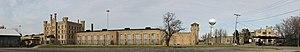
Les Blues Brothers ou Les Frères Blues au Québec, est un film américain sorti en 1980 et réalisé par John Landis, avec pour acteurs vedettes John Belushi et Dan Aykroyd dans les rôles-titres de « Joliet » Jake et Elwood Blues, personnages emblématiques du sketch musical The Blues Brothers de l'émission télévisée Saturday Night Live diffusée sur NBC.
Une partie de l'action du feuilleton télévisé Prison Break se déroule dans quatre prisons fictives : Fox River dans l'Illinois, Sona au Panama, Miami-Dade en Floride et Ogygia au Yémen.
Joliet Correctional Center est une prison américaine situé à Joliet dans l'État de Illinois, à une quarantaine de kilomètres au sud-ouest de Chicago. Le pénitencier se trouve au nord du centre-ville, sur Collins Street. Elle a été rendue célèbre par sa présence dans plusieurs films et série.